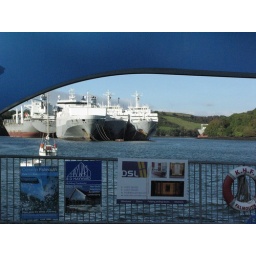
There's five ships in view, including three UECC car transporters